Virginia Penny

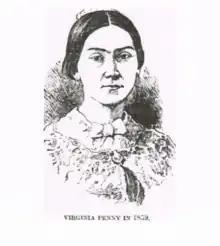

Virginia Penny (January 18, 1826 – April 4, 1913) was a social reformer and an economist, being the first to study women's labor markets both in the U.S. and in Europe. Her books were an important resource for the members of the newly formed American Social Science Association. She also served as an early leader of the American women's suffrage movement before coming more involved in labor union organization and running her own employment agency for women.